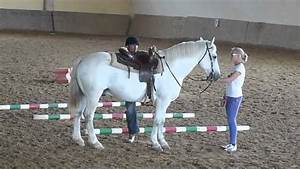
Label: cavallo